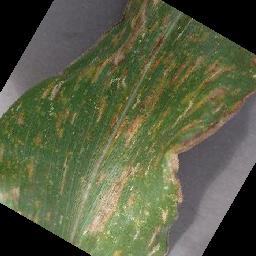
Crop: corn
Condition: (maize)_cercospora_spot_gray_spot